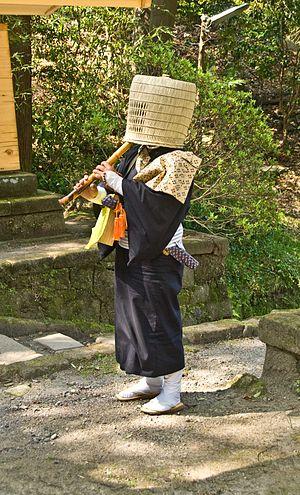
Les komusō 虚無僧, étaient des moines mendiants japonais de l'école Fuke du bouddhisme zen, pendant la période d'Edo entre 1600-1868.
La musique bouddhique est la musique utilisée lors des rituels bouddhiques. Elle comprend divers aspects en vertu de la multiplicité culturelle et philosophique des variantes du bouddhisme. Elle se manifeste essentiellement sous la forme de récitations de sûtras ou de chants consistant en la répétition du nom d'Amitabha. Un accompagnement percussif n'est pas rare, de même que l'usage de trompe ou de hautbois. Il existe toutefois une certaine méfiance vis-à-vis de la musique. Dans le Ghitassara Sutta, le Bouddha enseigne :